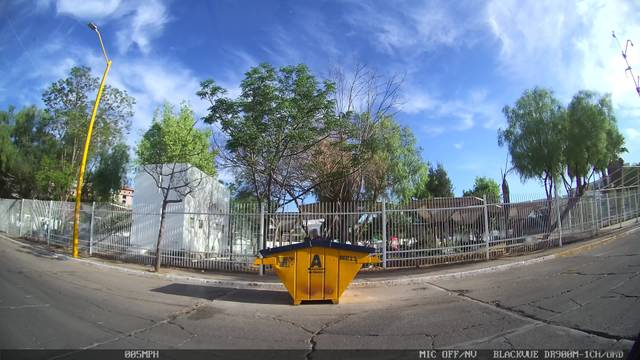
Region: Mexico
Coordinates: 21.875, -102.305